Luynes, Indre-et-Loire

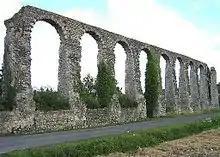
Luynes Aqueduct

A "Roman aqueduct" which carried water to Tours is visible as a series of piers, some still connected by arches, where it crosses a small valley between Luynes and Fondettes.